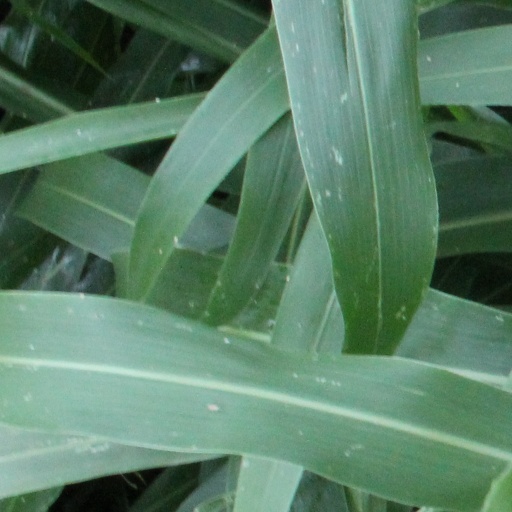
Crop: sorghum